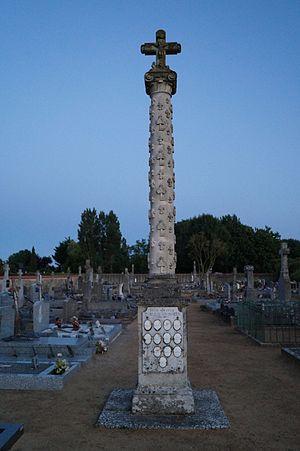
La croix hosannière de La Jonchère depuis le cimetière.
Cet article recense les monuments historiques de la Vendée, en France.
La Jonchère est une commune du Centre-Ouest de la France, située dans le département de la Vendée en région Pays de la Loire.